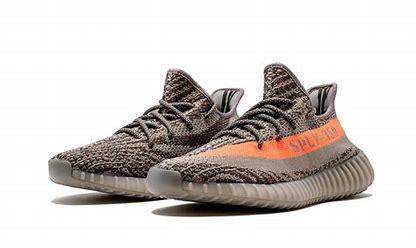
Brand: Adidas
Model: 350